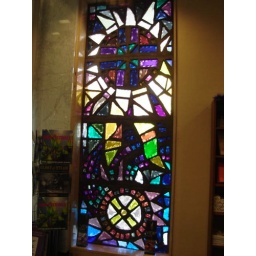
Stained glass in the library